Harriet Jacobs

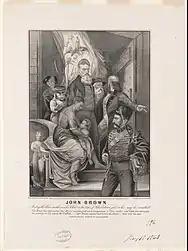
Abolitionist drawing of a scene that probably never happened: John Brown meets an enslaved mother and her child while being led to execution

John S. Jacobs got more and more involved with abolitionism, i. e. the anti-slavery movement led by William Lloyd Garrison. He undertook several lecture tours, either alone or with fellow abolitionists, among them Frederick Douglass, three years his junior. In 1849, John S. Jacobs took responsibility for the "Anti-Slavery Office and Reading Room" in Rochester, New York. His sister Harriet supported him, having been relieved of the daily care for her children (Joseph had left the Boston print shop where his mother had apprenticed him after suffering from racist abuse and had gone on a whaling voyage while his mother had been in England, and Louisa had been sent to a boarding school).